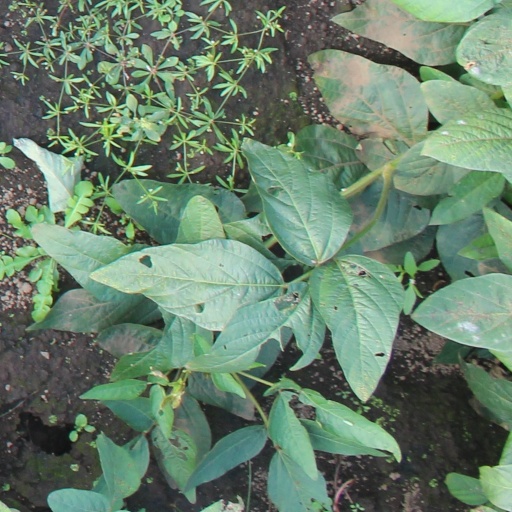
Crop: soybean